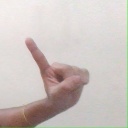
अक्षर: ए